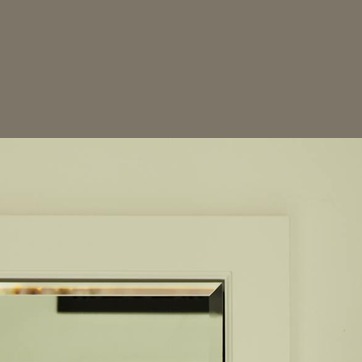
Material: painted